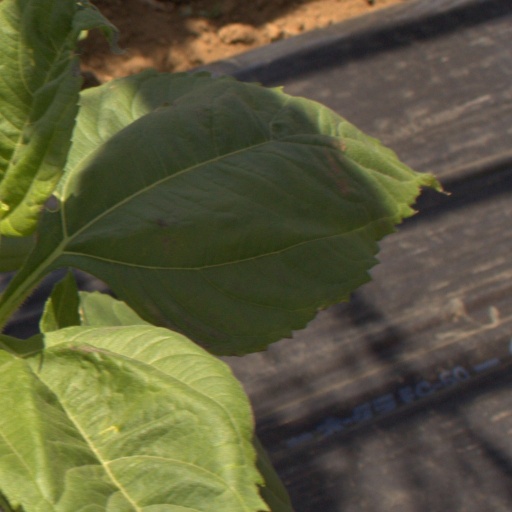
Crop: Jerusalem artichoke